The Battle at Lake Changjin

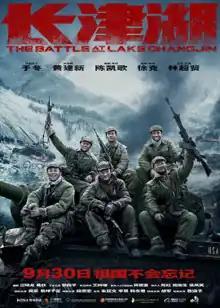
Theatrical release poster

The Battle at Lake Changjin is a 2021 Chinese war drama film co-produced and co-directed by Chen Kaige, Tsui Hark and Dante Lam, written by Lan Xiaolong and Huang Jianxin, and starring Wu Jing and Jackson Yee. It was commissioned by the Central Propaganda Department of the Chinese Communist Party as part of the Party's 100th anniversary celebrations. The film depicts the story of the North Korea-allied Chinese People's Volunteer Army, forcing U.S. forces to withdraw in a fictionalized retelling of the Battle of the Chosin Reservoir during the Korean War.